Roman Catholic Archdiocese of Mobile

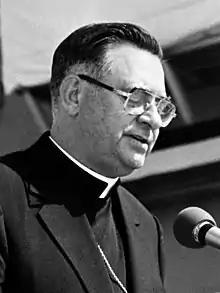
Archbishop Lipscomb (1985)

On November 16, 1980, Pope John Paul II erected the Archdiocese of Mobile. He designated the Dioceses of Birmingham, Biloxi and Jackson as suffragan dioceses of the new archdiocese. The pope appointed Reverend Oscar Lipscomb of Mobile as the first archbishop of Mobile.